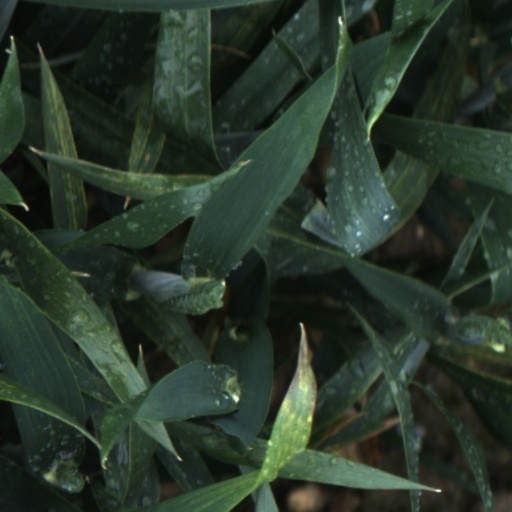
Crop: wheat